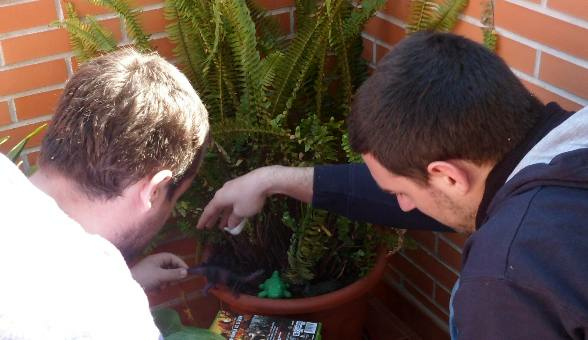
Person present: Yes